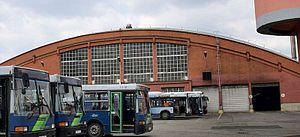
Le réseau de bus BKV couvre l'ensemble de Budapest et une partie de son agglomération. Partie prenante du réseau d'autobus de Budapest, il est exploité par la société publique Budapesti Közlekedési Zrt. et regroupe plus de 200 lignes.